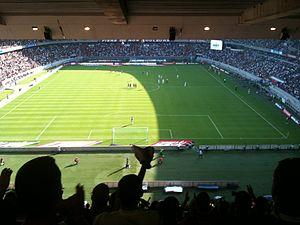
Paris SG - Valenciennes